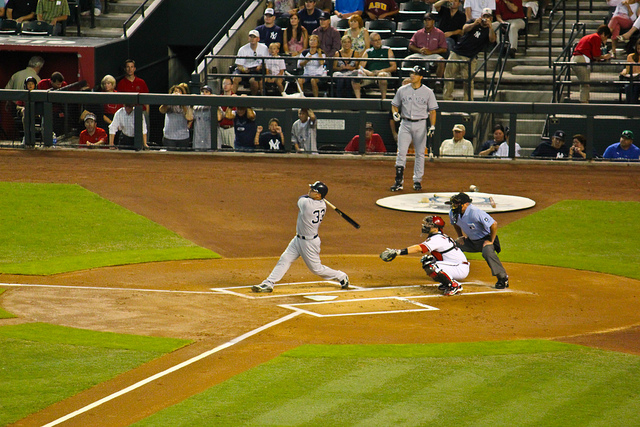
các cầu thủ bóng chày đang thi đấu trên sân trước đông đảo khán giả